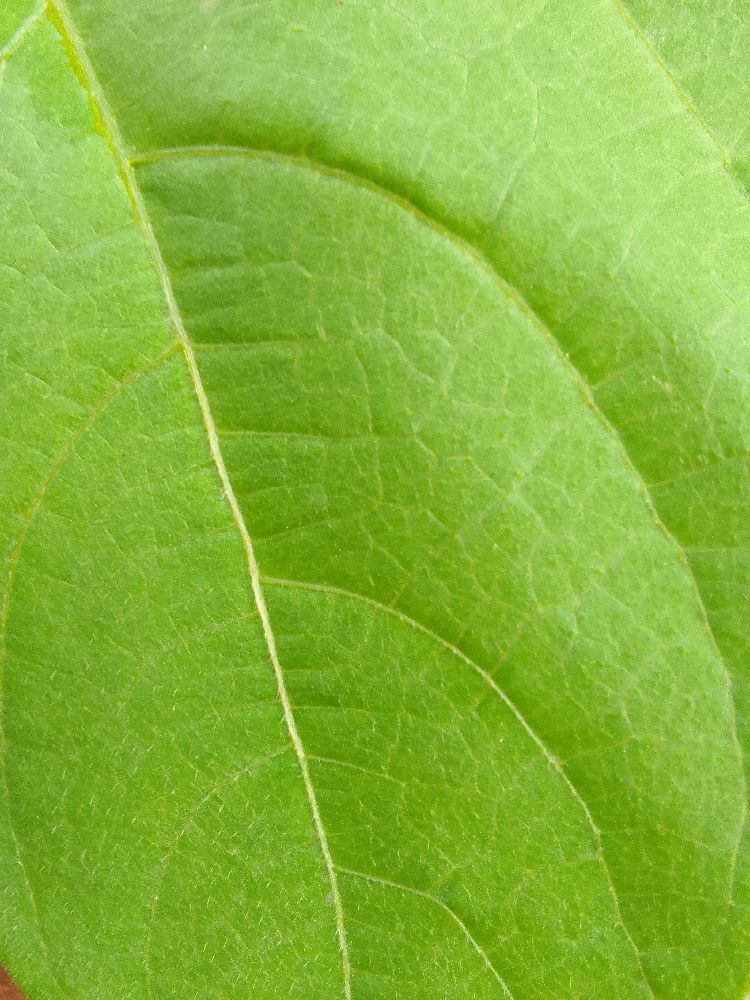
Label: healthy